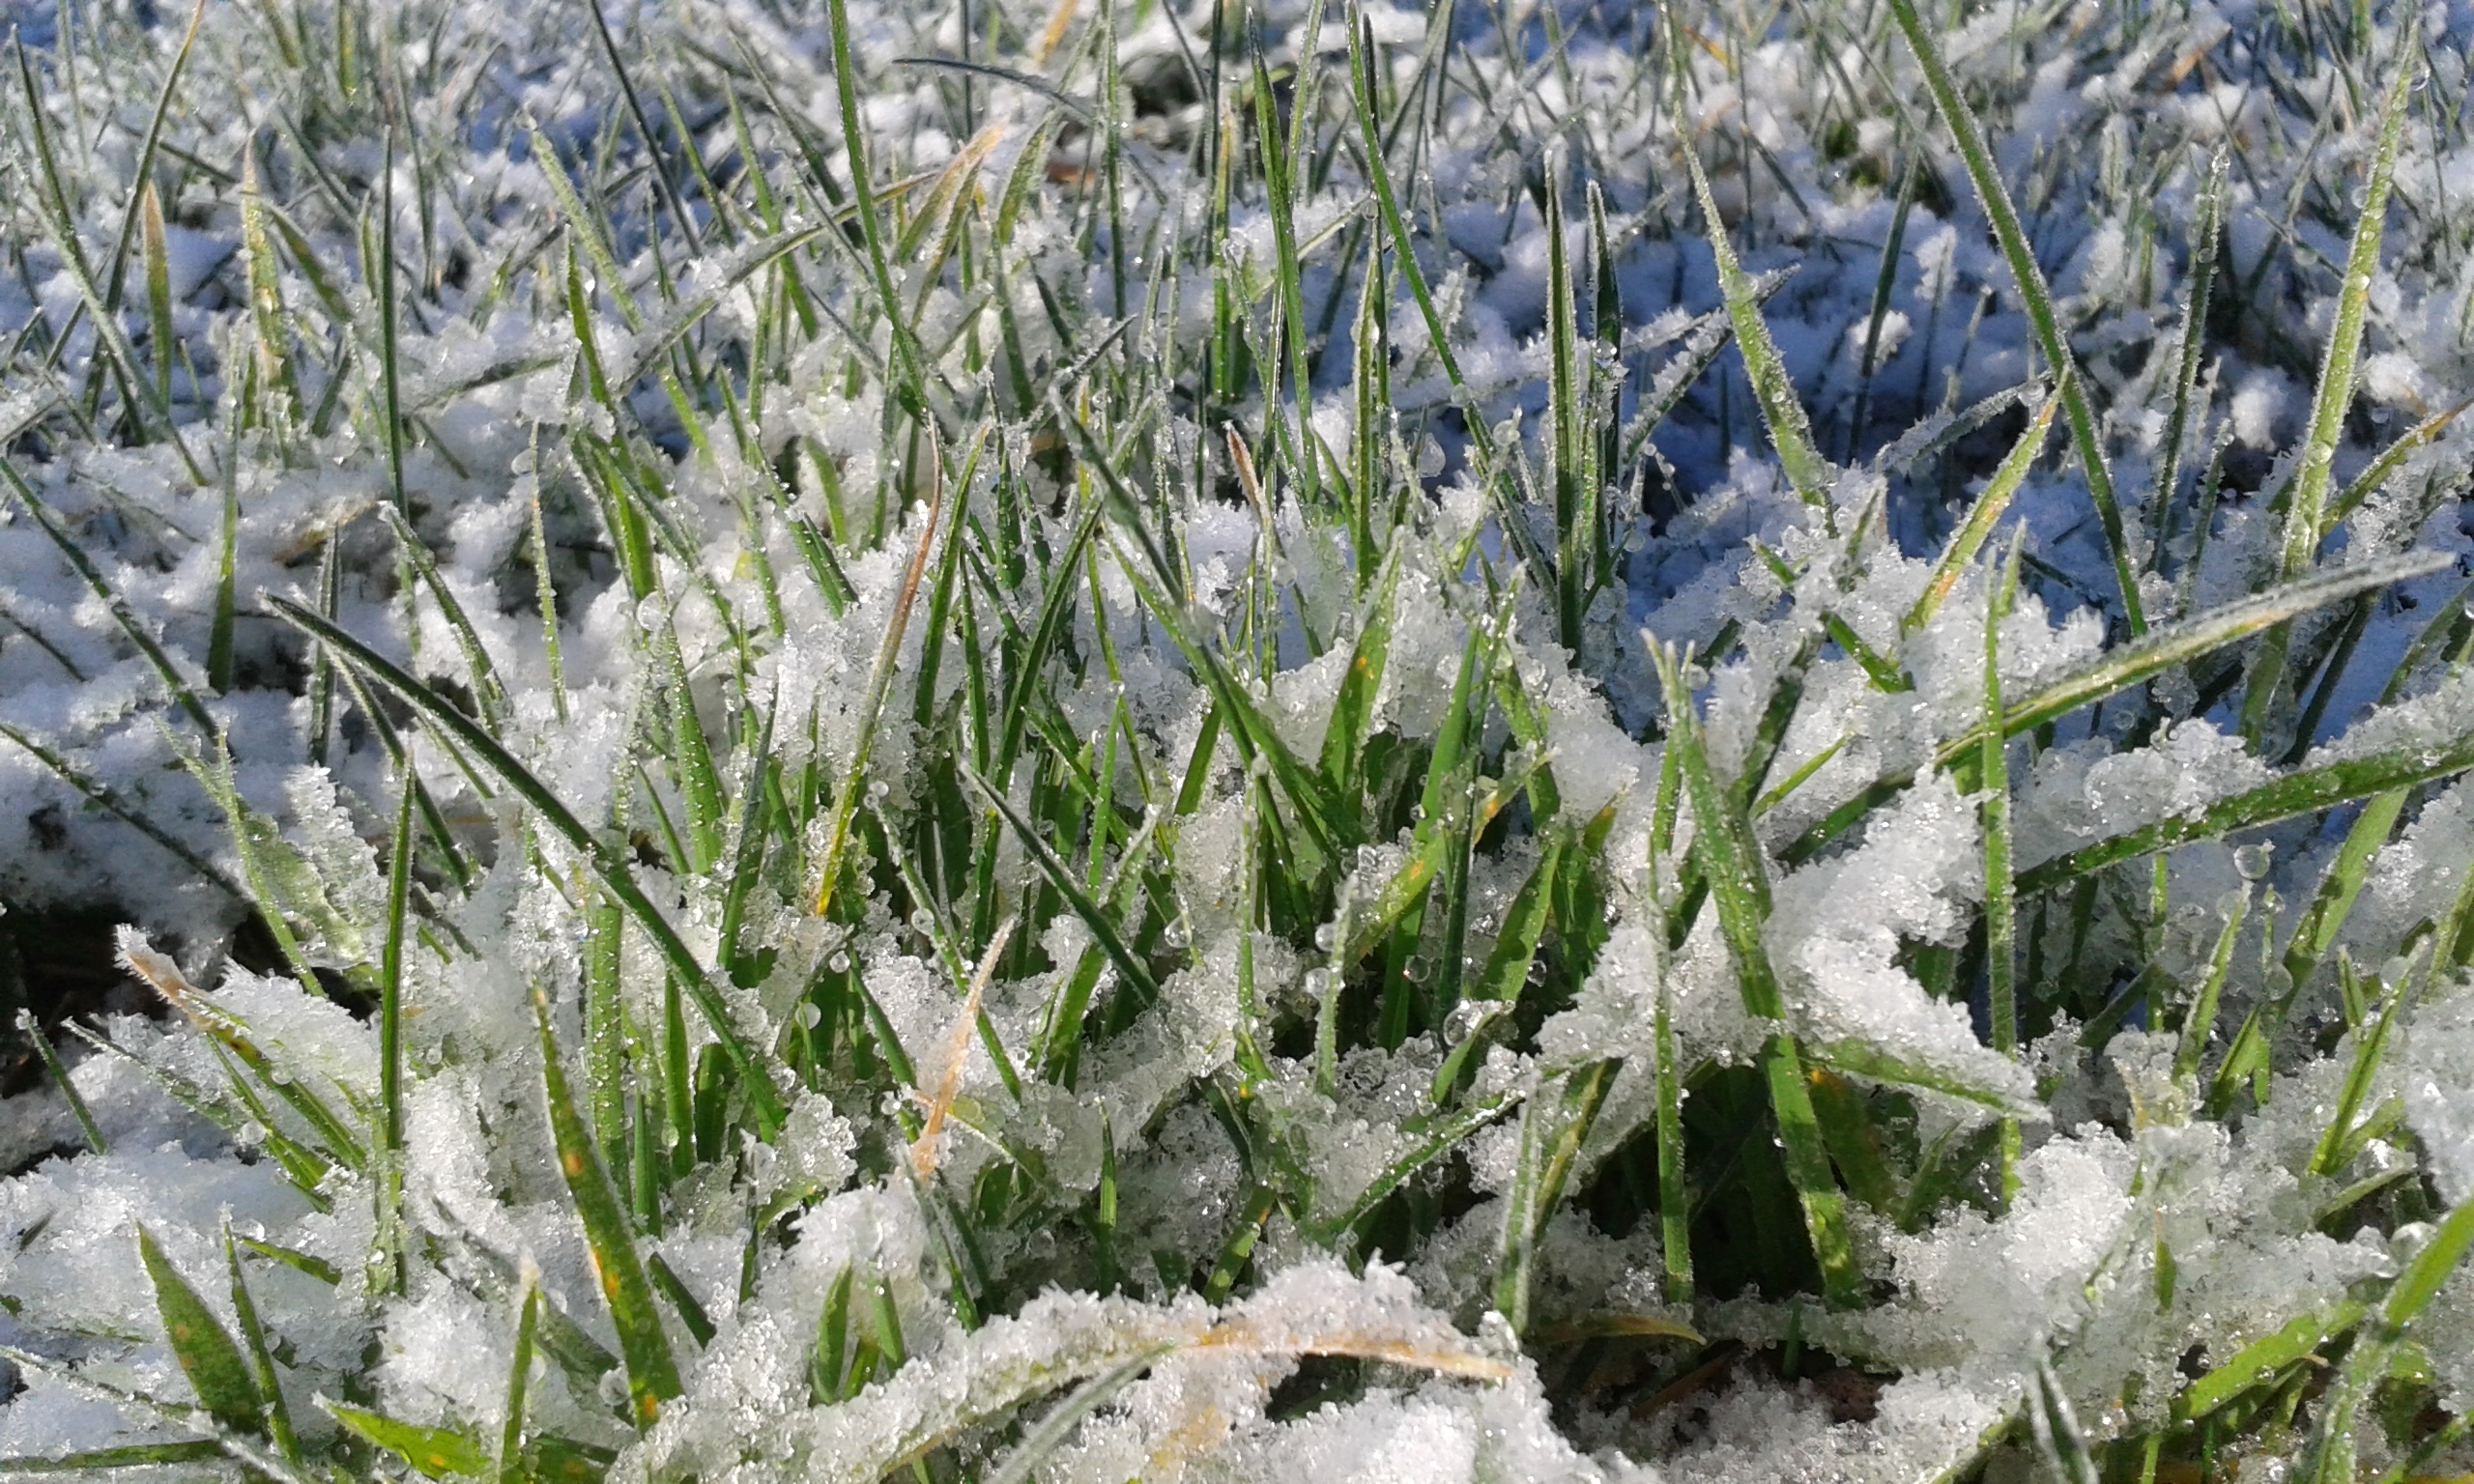
nature, grass, snow, plant, white, flower, frost, green, garden, flora, lavender, wildflower, green grass, flowering plant, daisy family, grass family, land plant, english lavender